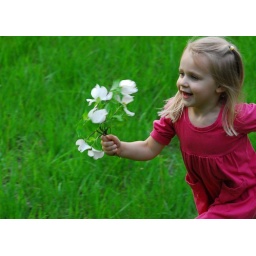
My niece running in a field with flowers.